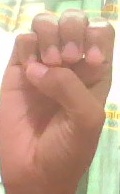
ASL sign: E